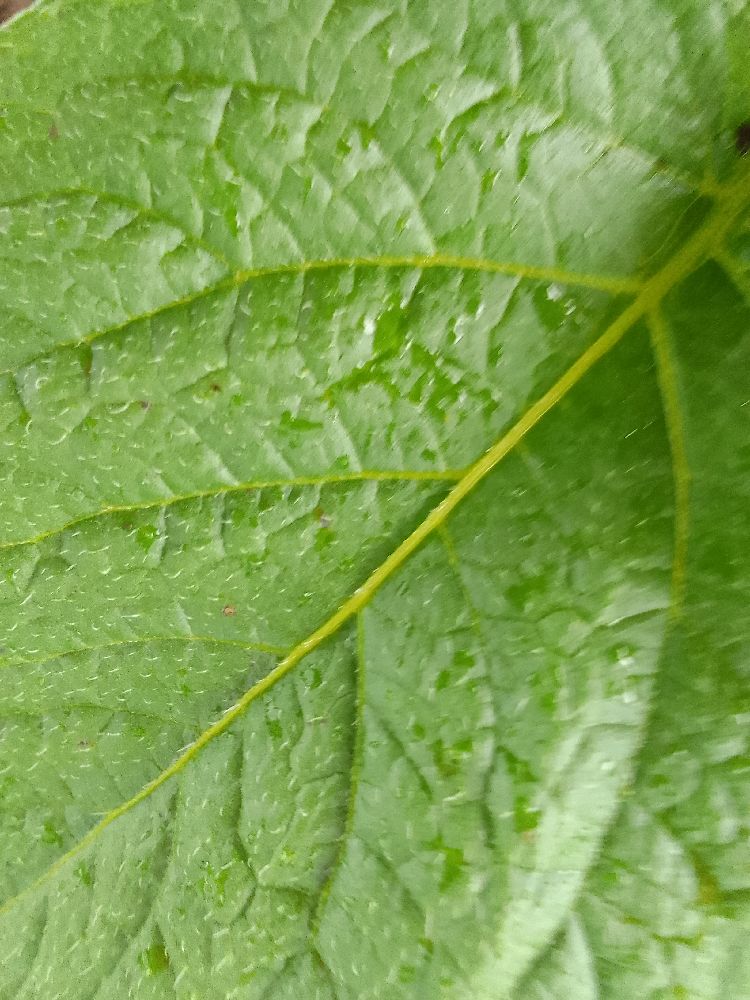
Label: Healthy